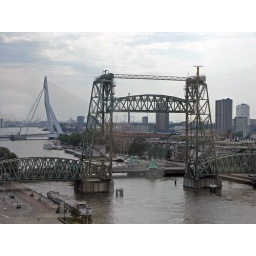
Traditional railway bridge still existing as a monument in Rotterdam. Trains go through a tunnel under the river nowadays.